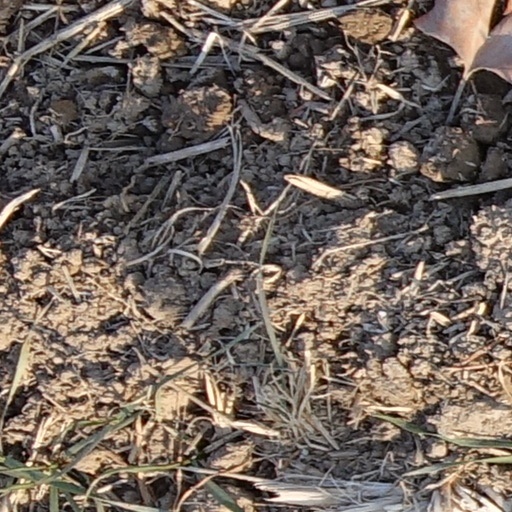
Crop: wheat